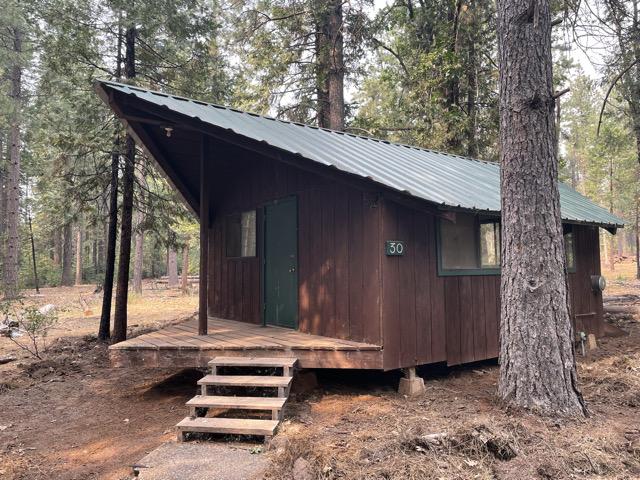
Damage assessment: no_damage